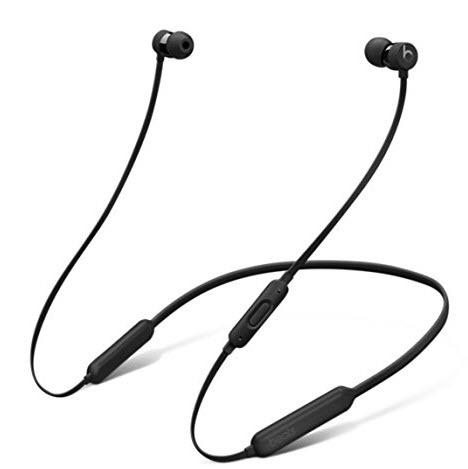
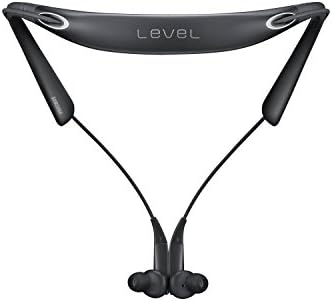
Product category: headphones
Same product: no